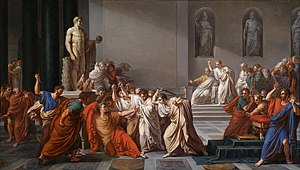
Idus Martiae
Vincenzo Camuccini, Mort de César, 1798.
Idus Martiae var den 15. dag i måneden marts ifølge den traditionelle romerske kalender. Denne dato er i dag særligt kendt, da den romerske statsmand Julius Cæsar blev dræbt på denne dato i 44 f.Kr. Idus betegnede normalt den 13. dag i måneden, men i marts, maj, juli og oktober var det den 15.